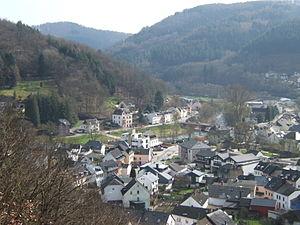
Kordel est une municipalité de la Verbandsgemeinde Trier-Land, dans l'arrondissement de Trèves-Sarrebourg, en Rhénanie-Palatinat, dans l'ouest de l'Allemagne.